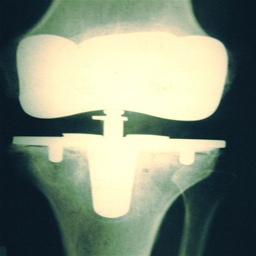
if you have had any sort of pin inserted in your knee , you want to keep those muscles surrounding it strong .